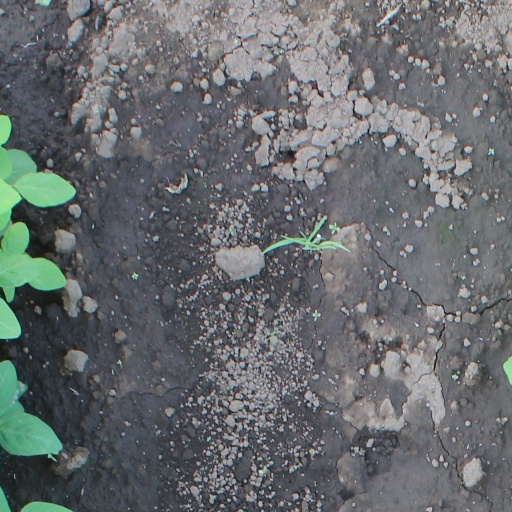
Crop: soybean